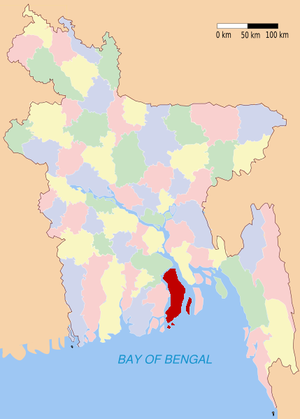
Bhola est un district du Bangladesh. Il est situé dans la division de Barisal. La ville principale est Bhola.